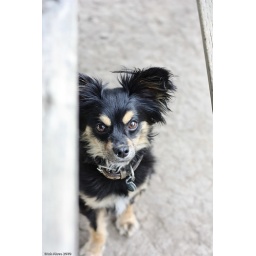
Buster under a picnic table at the dog park...he utilizes this area for protection ;)